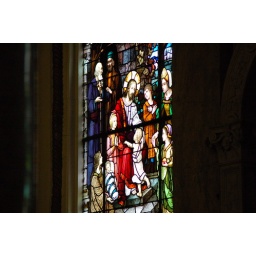
A stained glass window in St. Adalbert's, Pilsen.